Arroyomolinos de la Vera

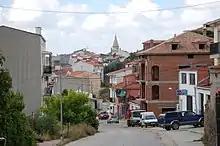
Street of Arroyomolinos de la Vera

Arroyomolinos de la Vera is a municipality in the province of Cáceres and autonomous community of Extremadura, Spain. The municipality covers an area of and as of 2011 had a population of 486 people.